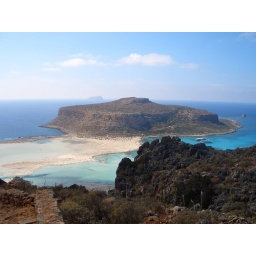
Balos, Gramvoussa, Western Crete. Beautiful to visit either by car or on a boat trip from Kissamos harbour.